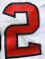
Number: 2